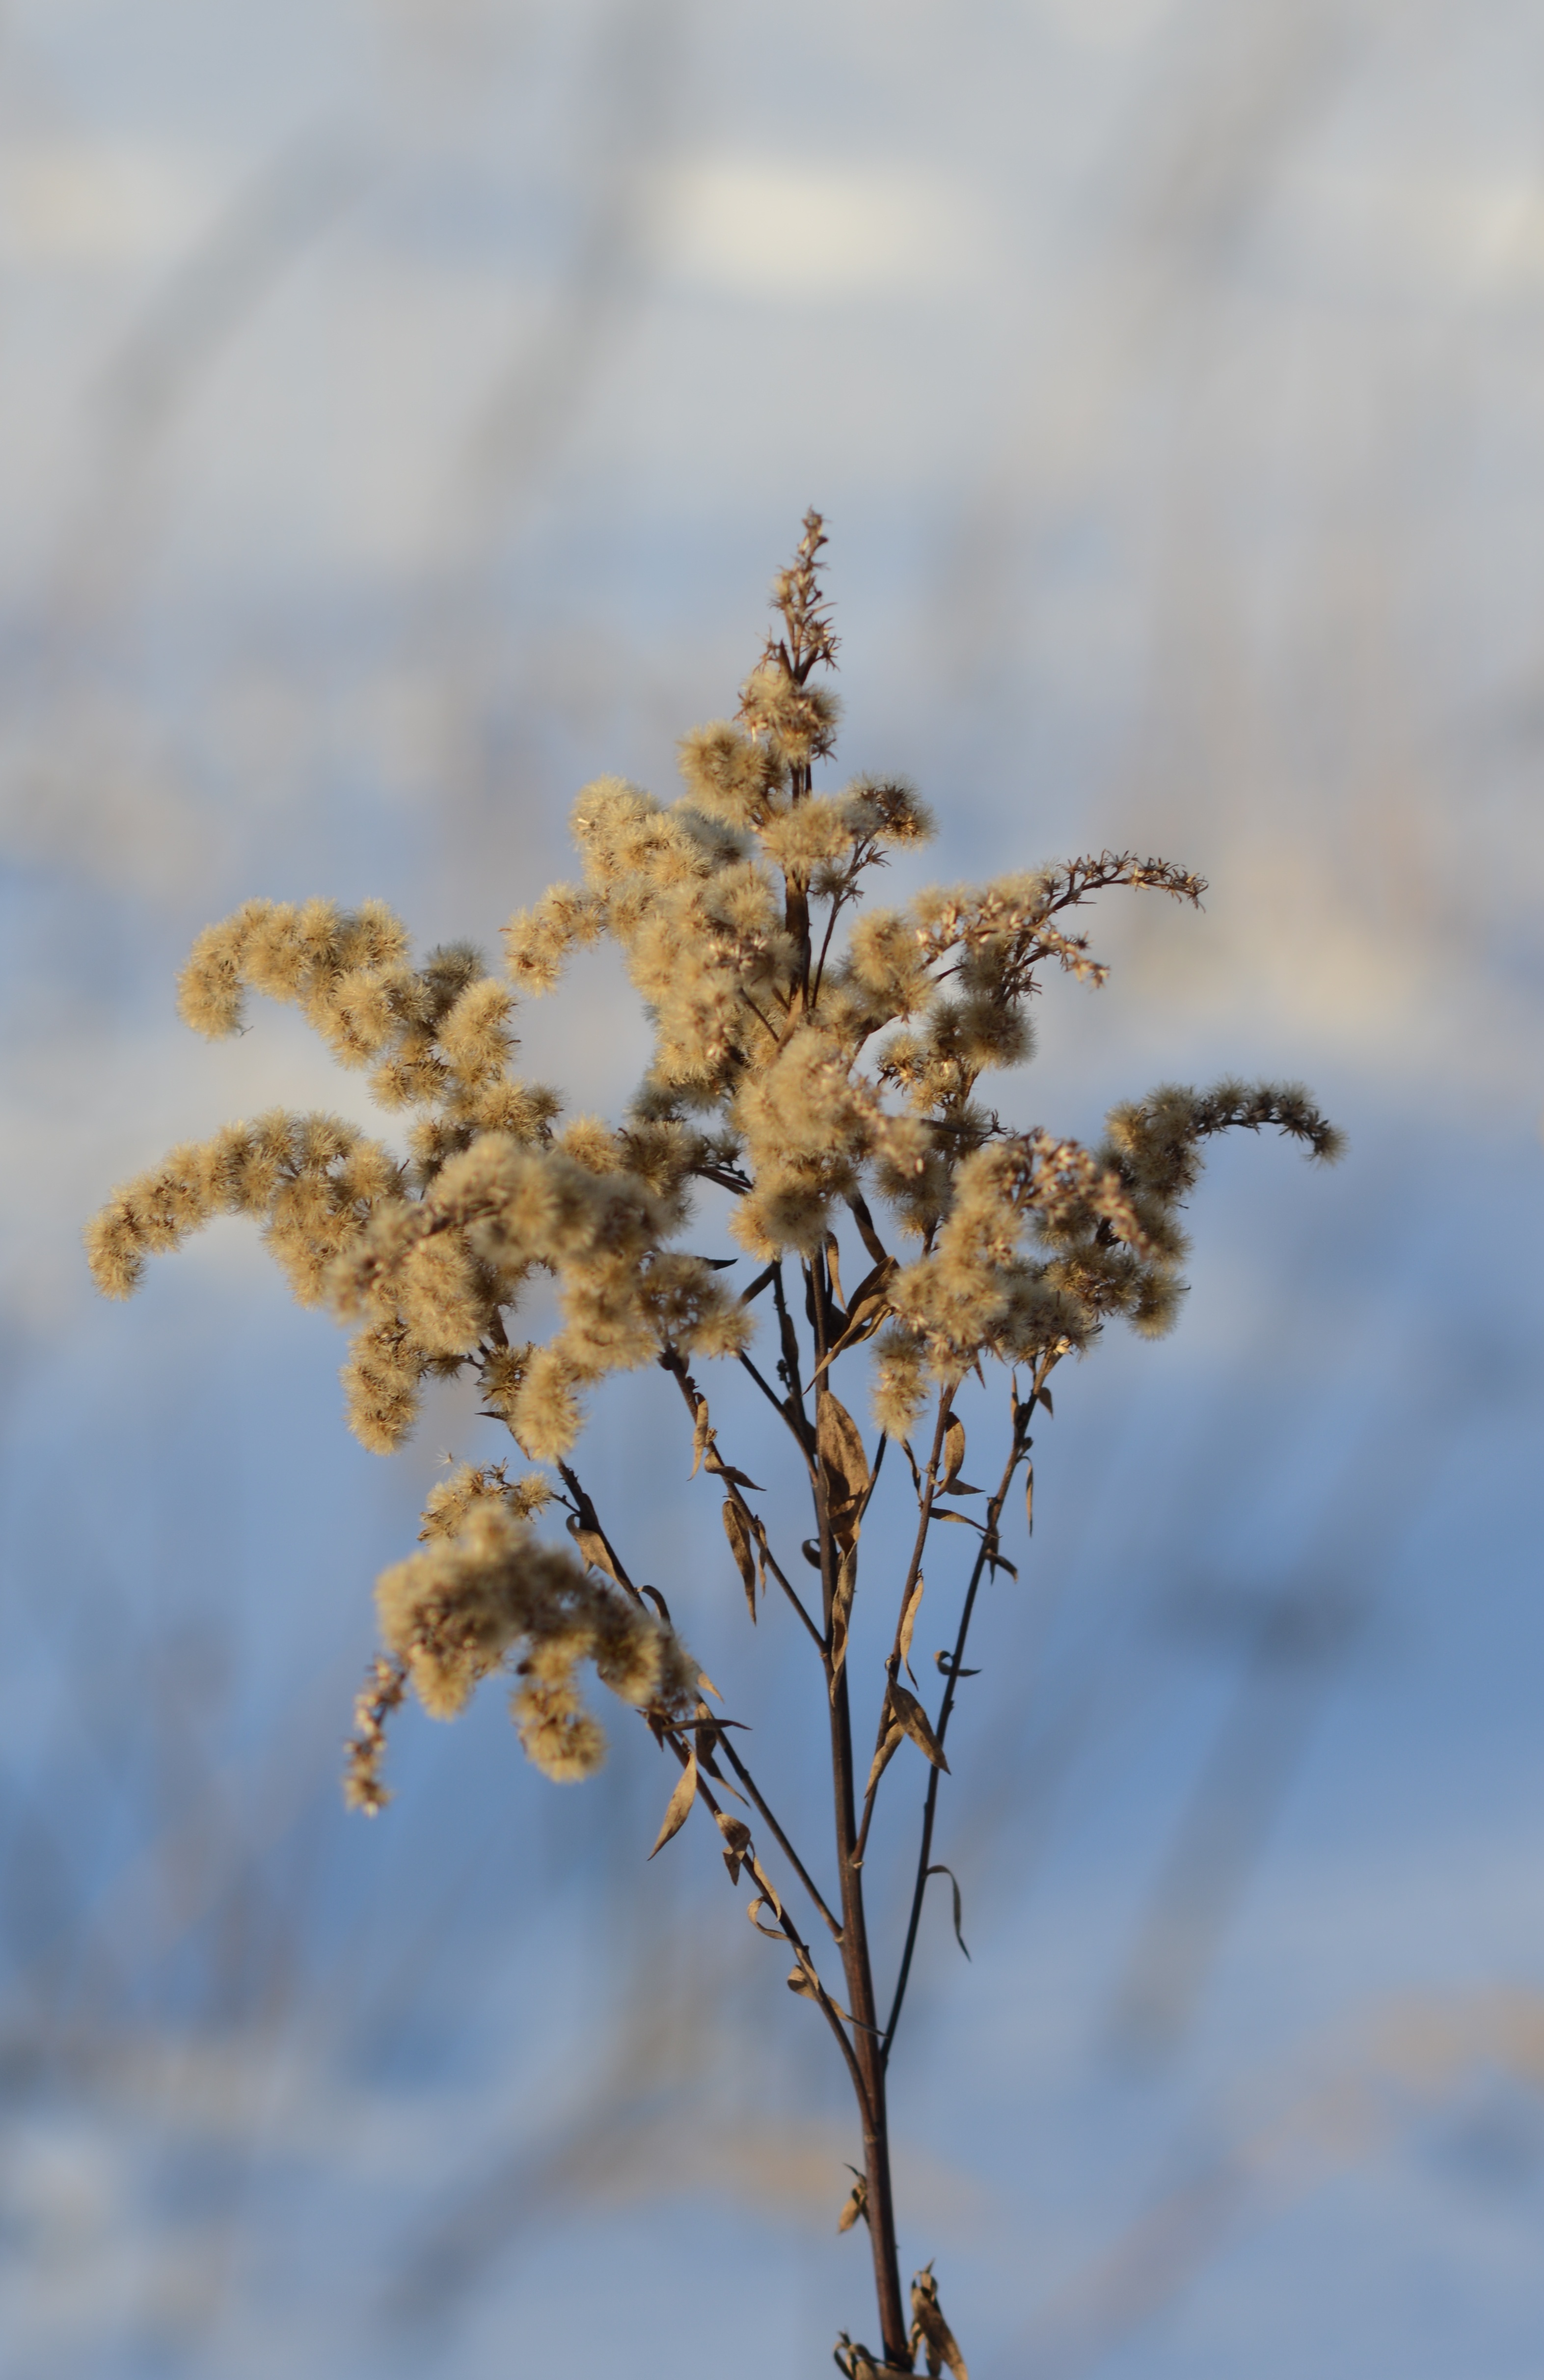
tree, nature, grass, branch, blossom, snow, winter, plant, sky, sunlight, leaf, flower, frost, europe, spring, autumn, nikon, flora, season, twig, close up, moscow, 135mm, nikkor, russia, d800, moskau, nikond800, moscou, nikkor135mmaff2dc, macro photography, grass family, plant stem, woody plant